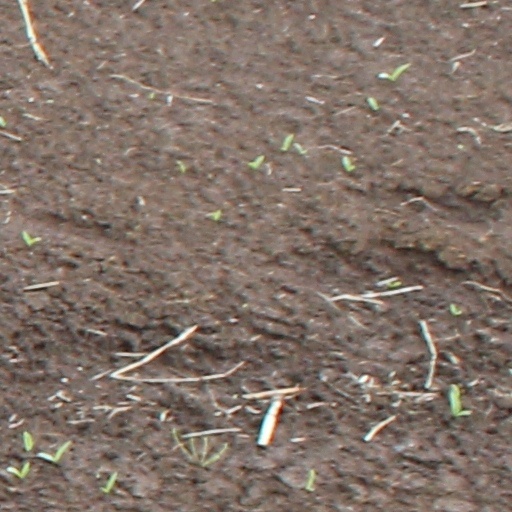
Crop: wheat